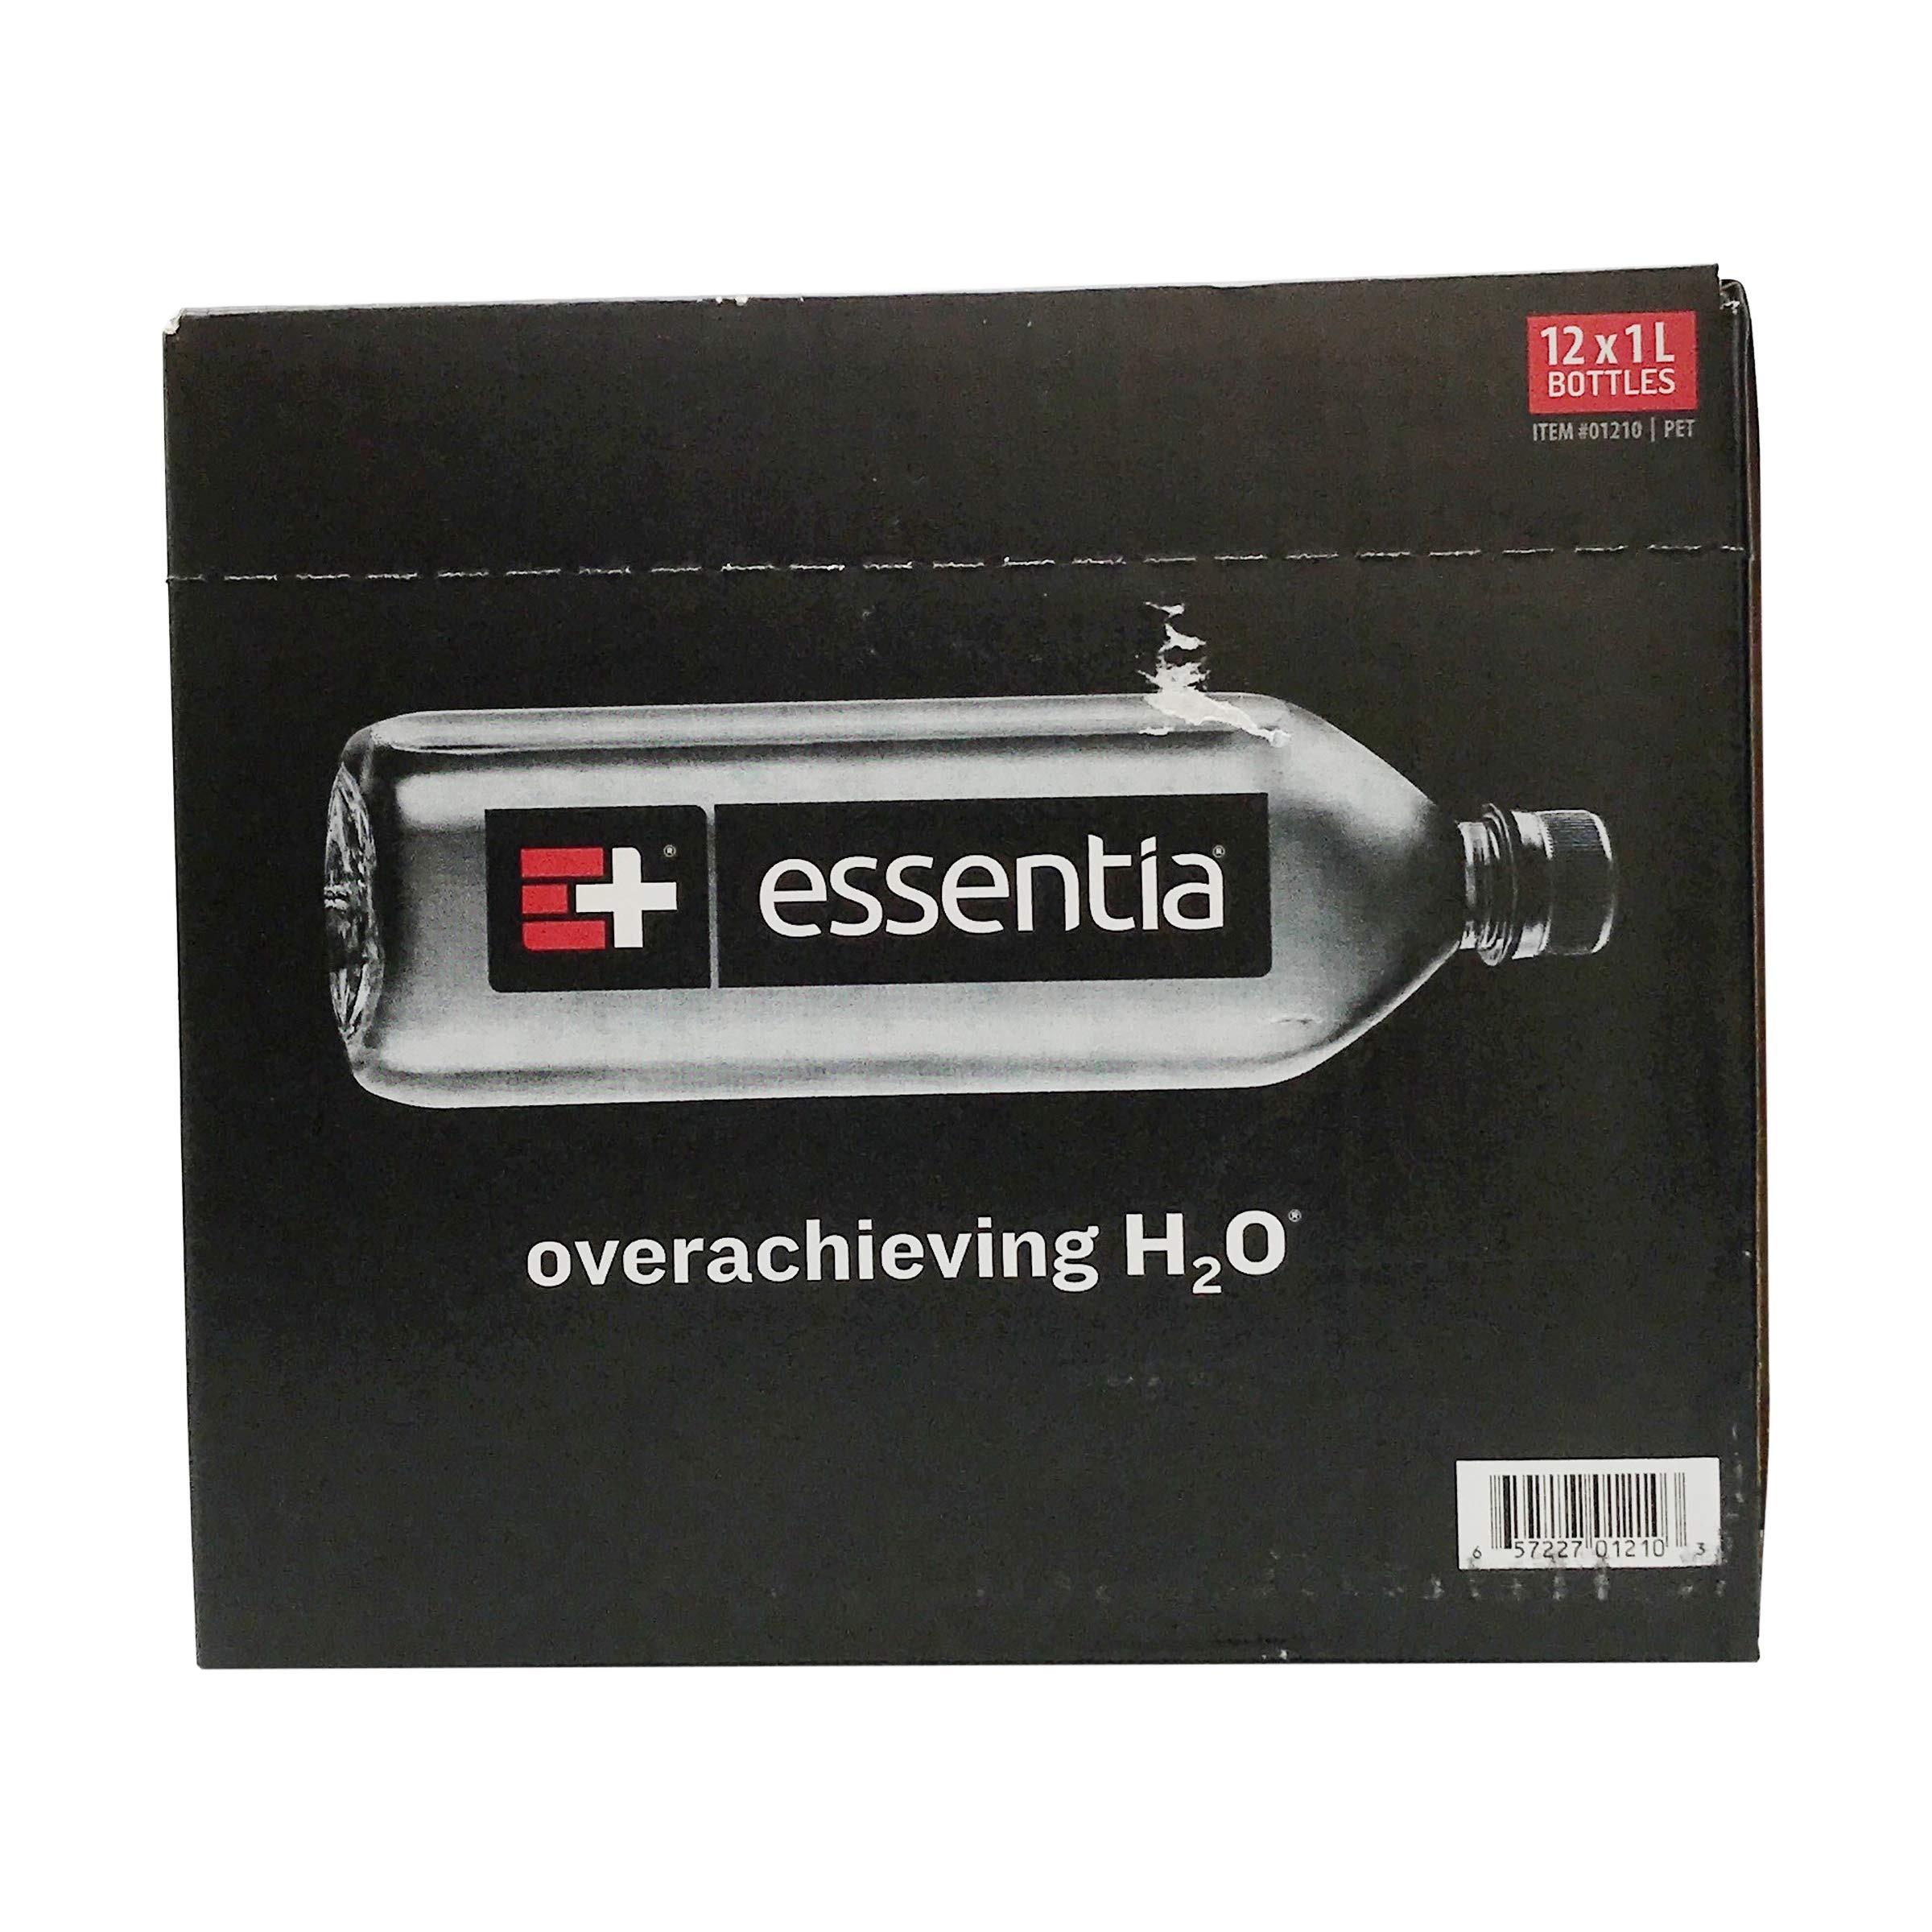
Item Name: Essentia Ionized Alkaline 9.5 pH Bottled Water, 1 Liter, 33.81 Fl Oz (Pack of 12)
Bullet Point 1: Convenient and portable in BPA and phthalate free recyclable bottles
Bullet Point 2: Silky smooth taste; hydrates better; electrolyte infused; available pH at 9.5
Bullet Point 3: Essentia drinking water is purified through micro-filtration, UV lighting and reverse osmosis; no chlorine or fluoride; enhanced with pure minerals; Restructured through ionic separation
Value: 405.6
Unit: Fl Oz

Price: 30.17